Sandworm (Dune)

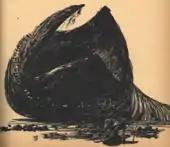
One of the earliest illustrations of a sandworm, by John Schoenherr ("Analog", January 1965)

The sandworms in "Dune" were inspired by the dragons of European mythology that guard some sort of treasure. In particular, Herbert referred to the dragon in "Beowulf" that guards a hoard of gold in a cave, and the dragon of Colchis that guards the Golden Fleece from Jason. Like these dragons, the sandworms of Arrakis will attack anyone who attempts to take the treasure that is spice from the desert sands, as if they were guarding it. In "Children of Dune" (1976), a character even refers to sandworms as "the dragon on the floor of the desert." However, in the story, the sandworms are merely territorial and have no use for the spice, which is in fact waste matter produced by their larvae.